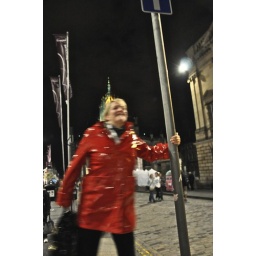
edinburgh international fringe and comedy festival 2009 pretty girl in red mac